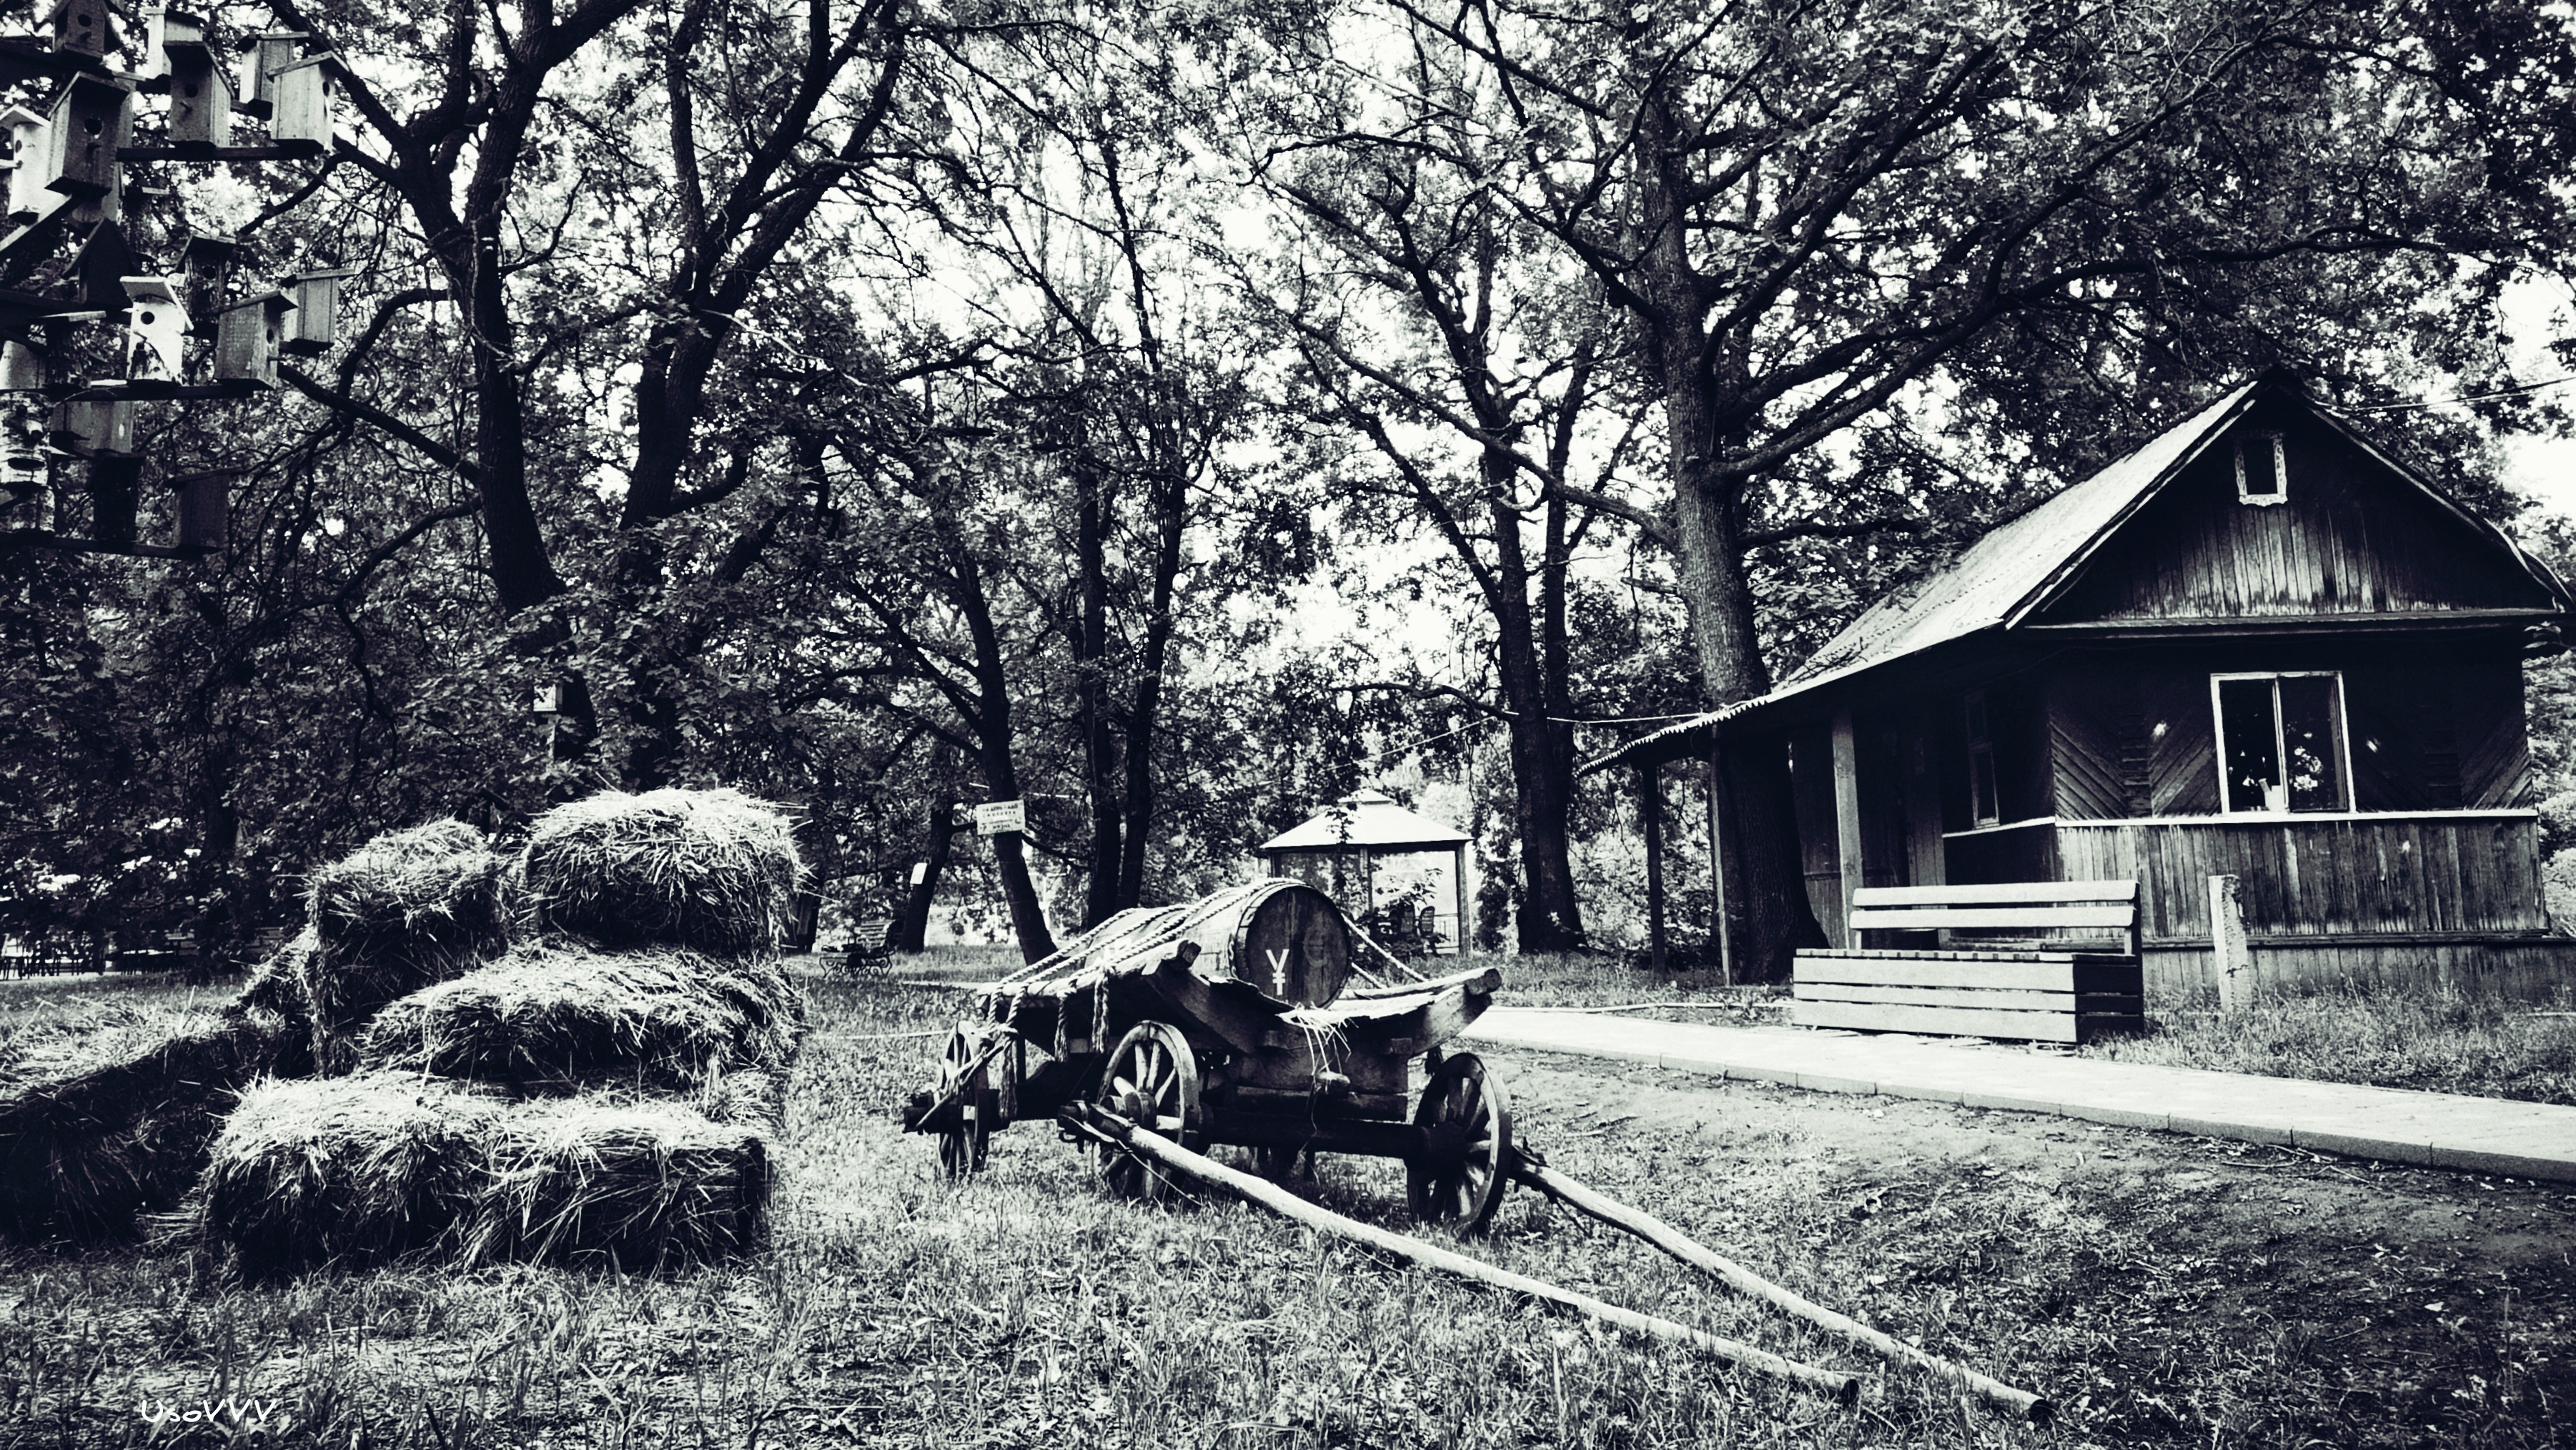
home, tree, black and white, plant, woody plant, house, car, monochrome photography, monochrome, grass, landscape, woodland, branch, winter